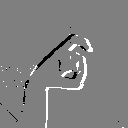
ASL letter: x